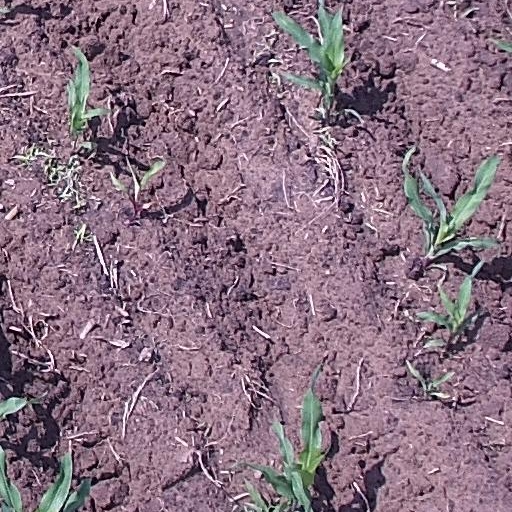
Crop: maize; corn